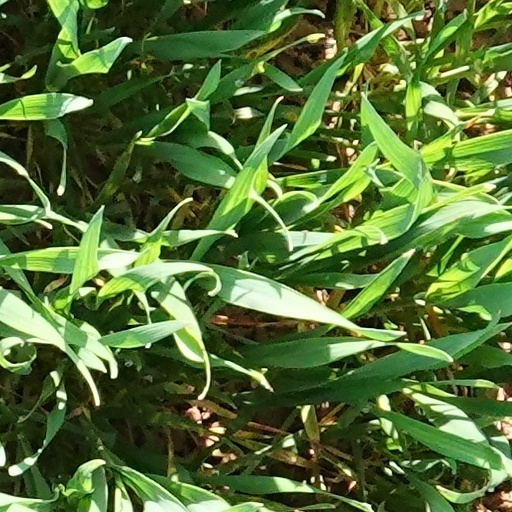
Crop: wheat